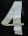
Number: 4